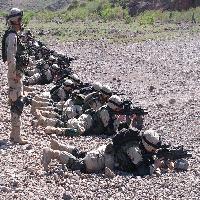
Weather: cloudy or overcast